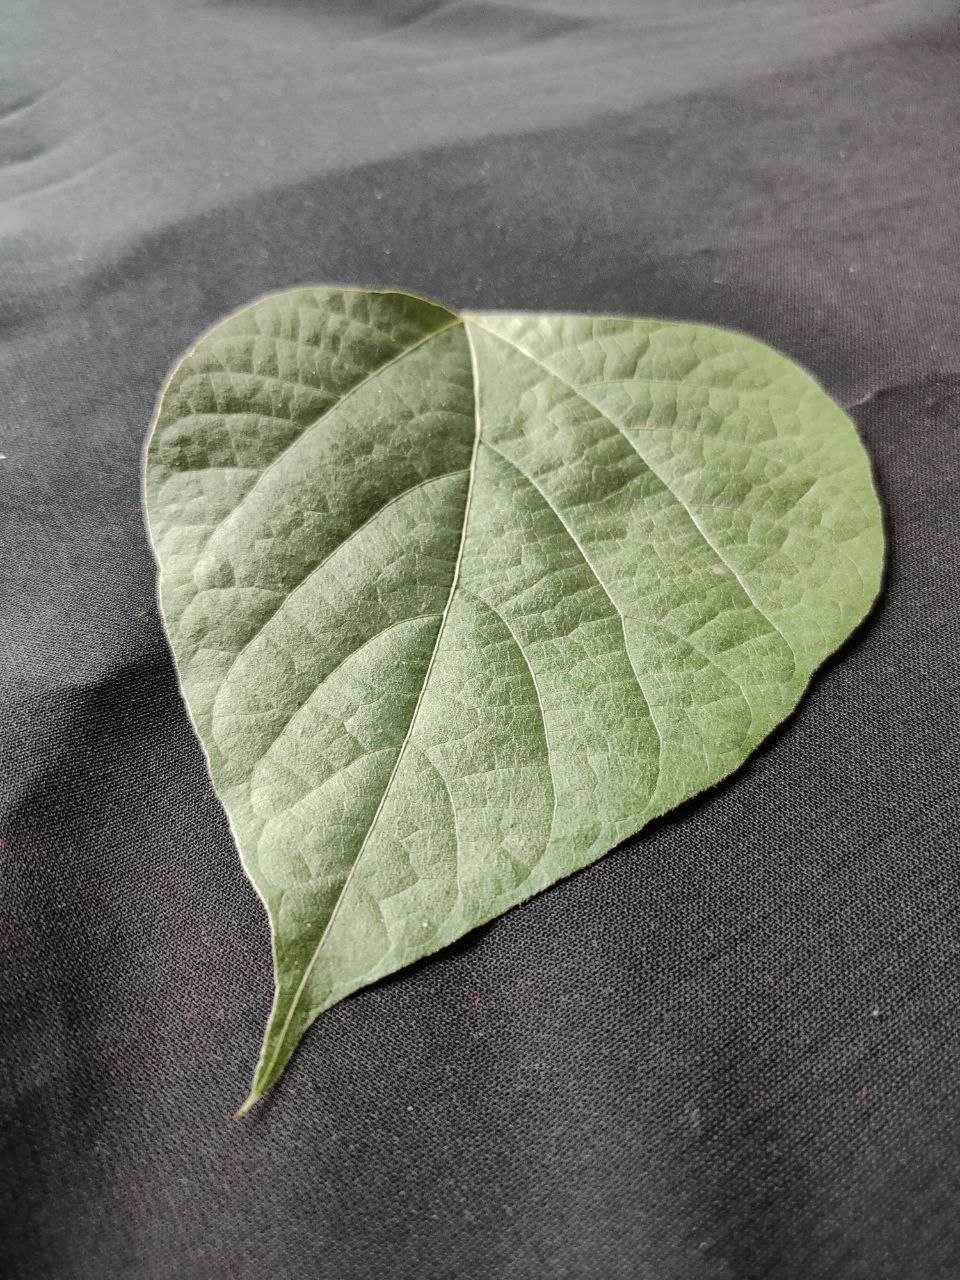
Crop: bean
Leaf condition: Fresh Leaf